Palazzo Donà-Ottobon

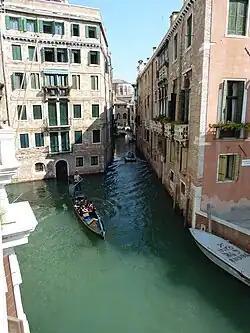
Palace on Right along Rio San Severo

The Palazzo Donà-Ottobon is a palace located at Calle della Madonna on the Fondamenta di San Severo, corner with Calle Larga San Lorenzo, in the Sestiere of Castello in Venice, Italy. The remains of this Venetian Gothic palace are a small corner facade, alongside a canal, with two and a half walled-up gothic arcades in the piano nobile. The portal has an equally awkward marble relief of the Virgin with St Francis, St Claire de Montefalco, and a donor of reduced size. Earlier authors do not mention this portal.